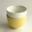
Label: bowl